Arctic rabies virus

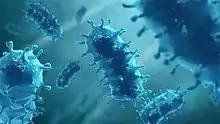
Model of Rabies virus

Arctic rabies virus is a strain of "Lyssavirus rabies" that circulates throughout the arctic regions of Alaska, Canada, Greenland, and Russia. There have been no cases in Sweden or mainland Norway in over 100 years. The virus is, however, found on Svalbard. No cases have been reported in Finland since 1989. The Arctic fox is the main host.